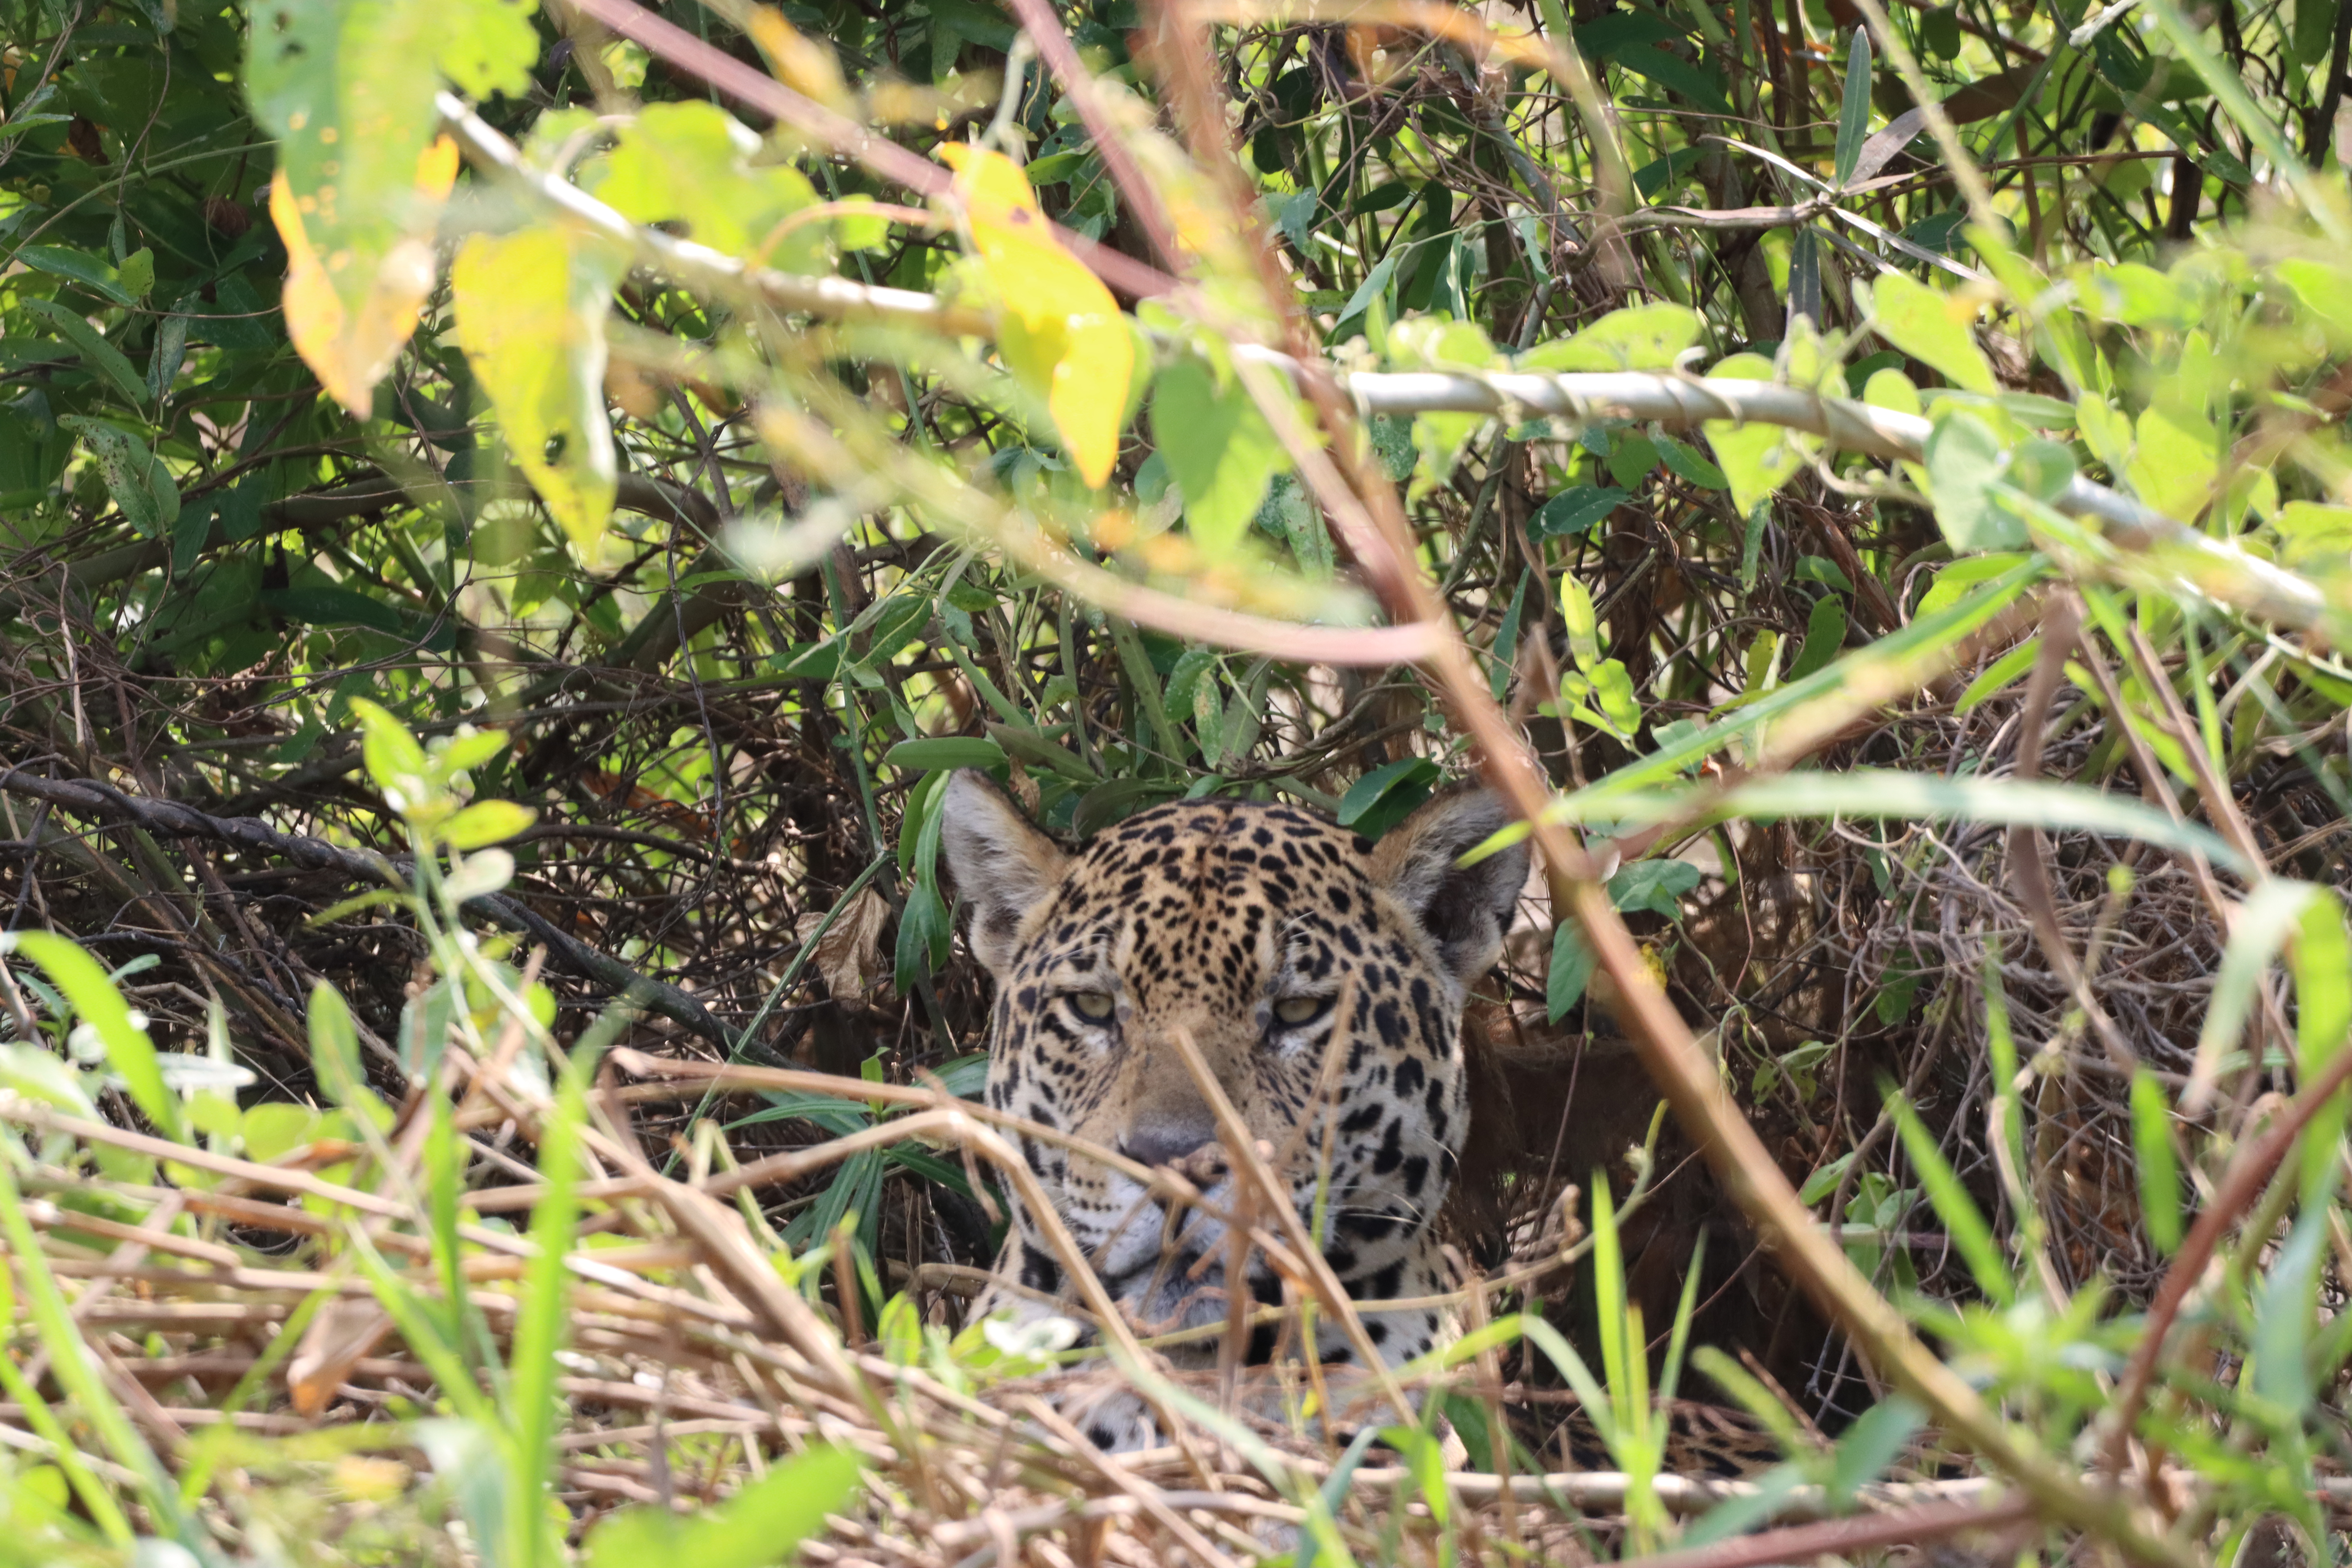
Jaguar: Kamaikua